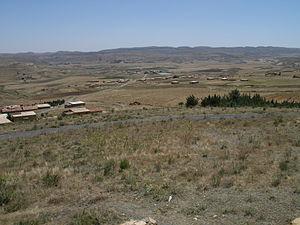
Le Titteri près d'Achir
Le Titteri est une région montagneuse d'Algérie dont le chef-lieu est Médéa.